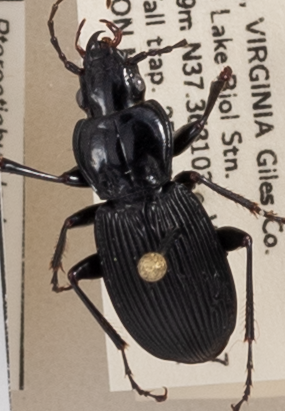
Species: Pterostichus lachrymosus
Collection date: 2018-09-25
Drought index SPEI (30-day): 1.594
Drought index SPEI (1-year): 1.69
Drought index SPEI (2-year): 1.594